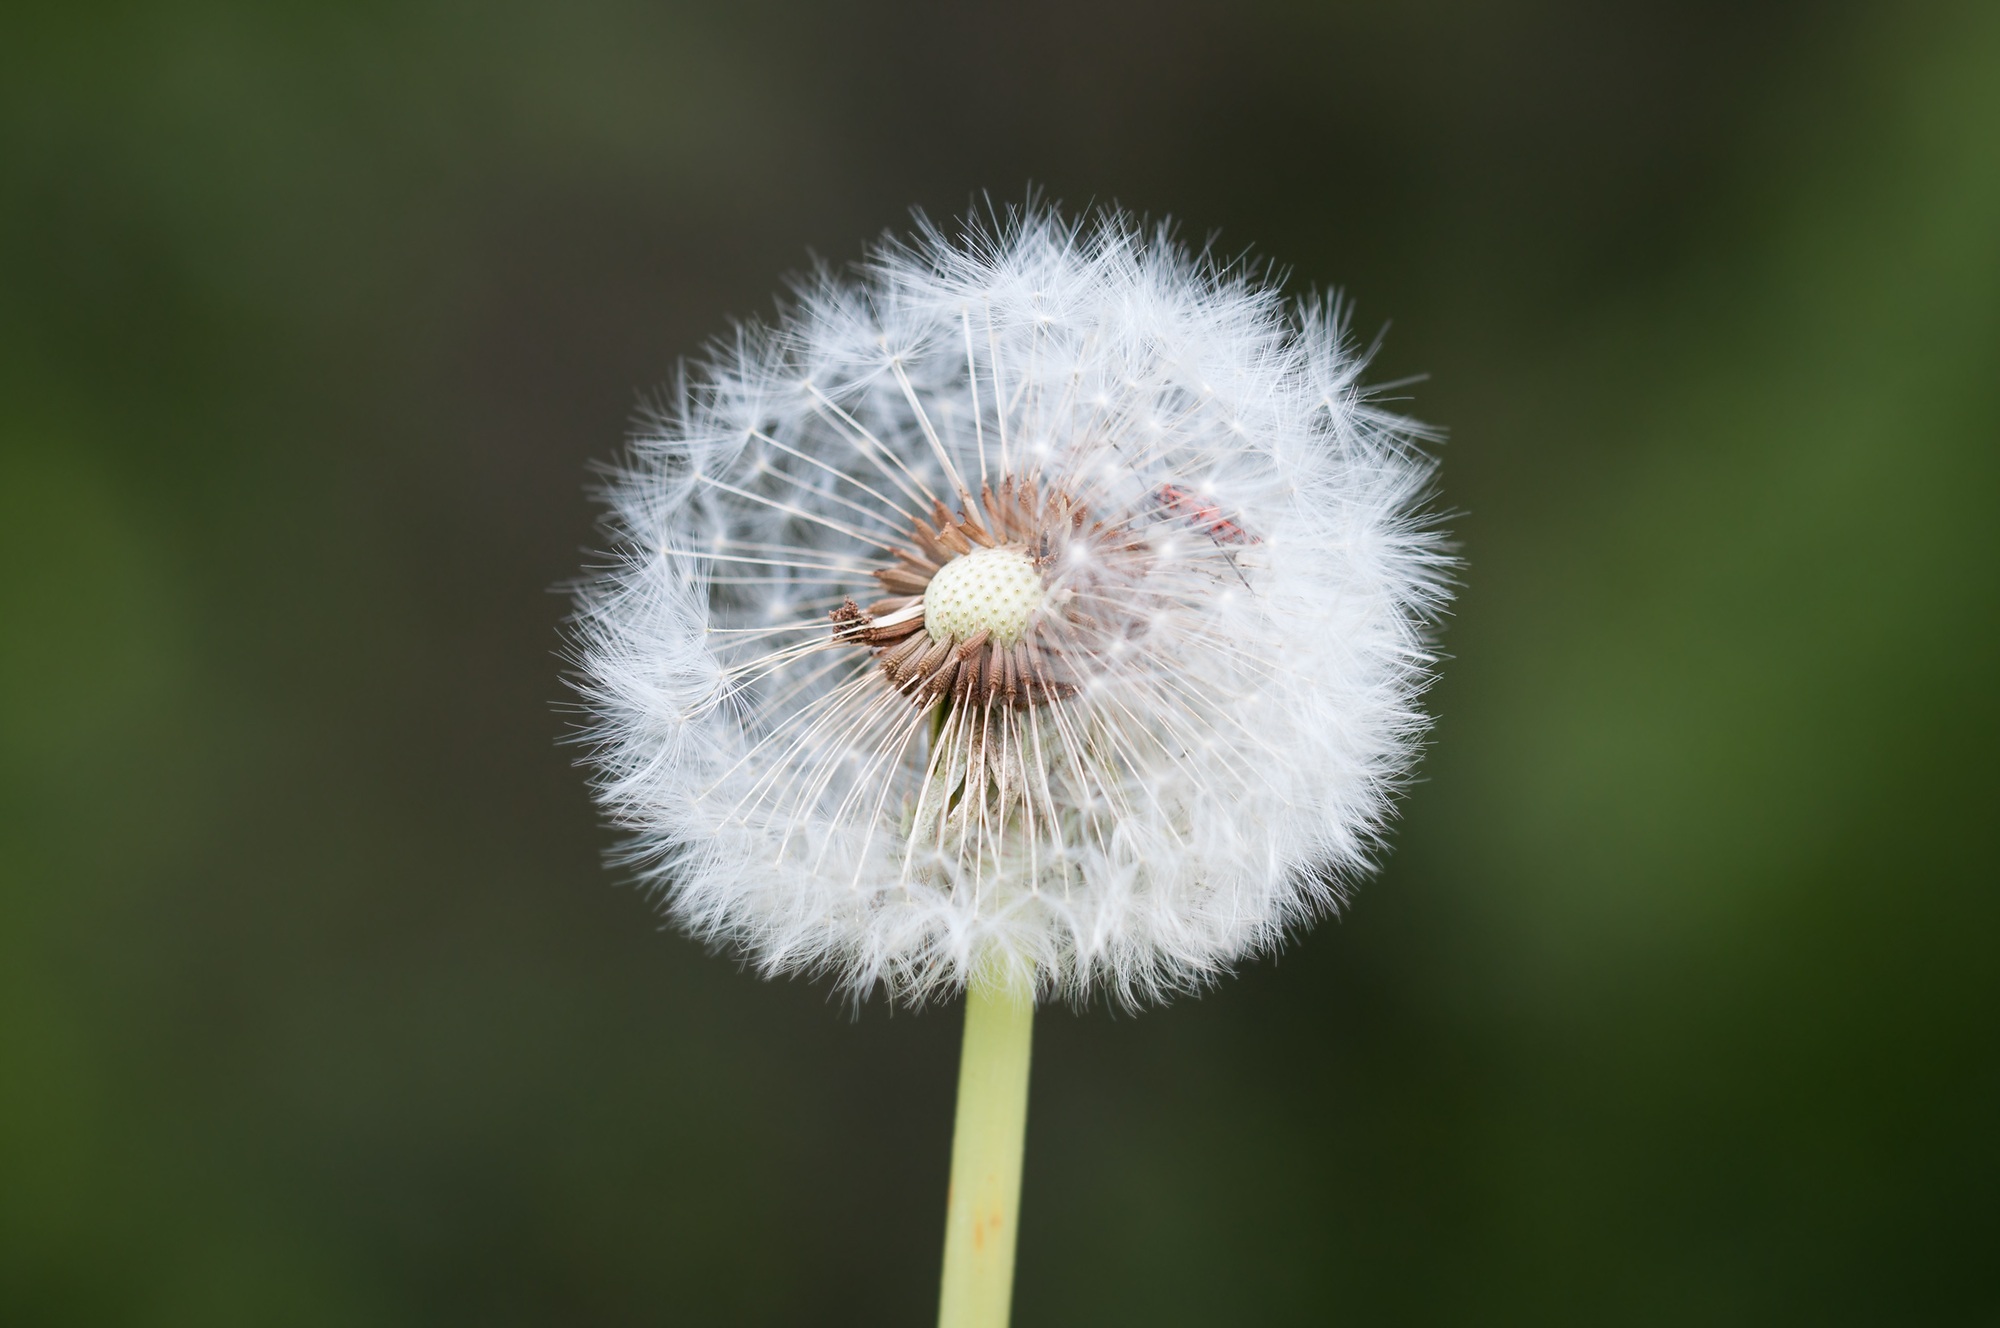
nature, grass, plant, photography, dandelion, flower, petal, isolated, botany, close, flora, wildflower, close up, pointed flower, seeds, faded, macro photography, flowering plant, daisy family, grass family, plant stem, land plant, thorns spines and prickles